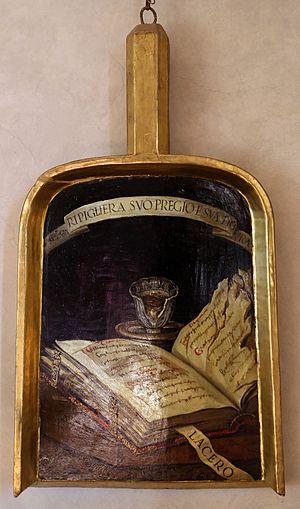
Volumnio Bandinelli est un cardinal italien du XVIIᵉ siècle.